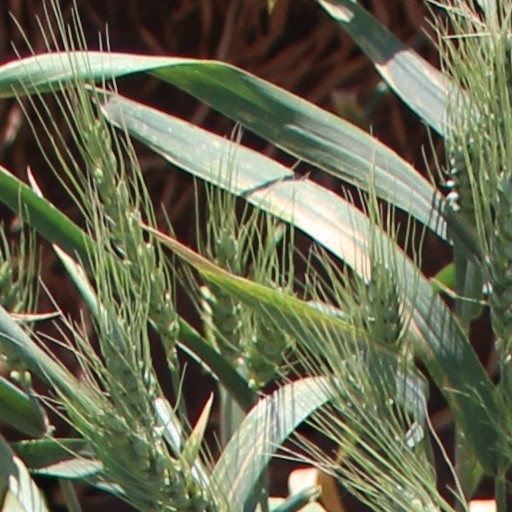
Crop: wheat